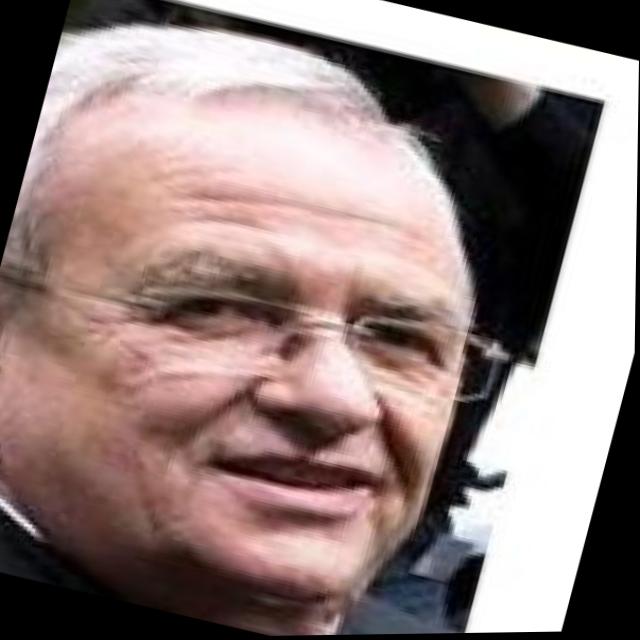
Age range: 65+